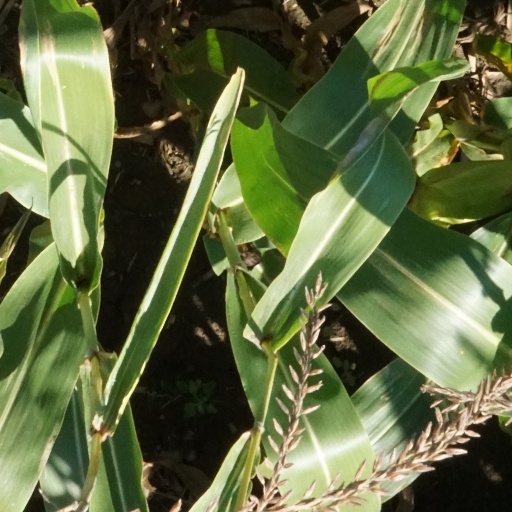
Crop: maize; corn